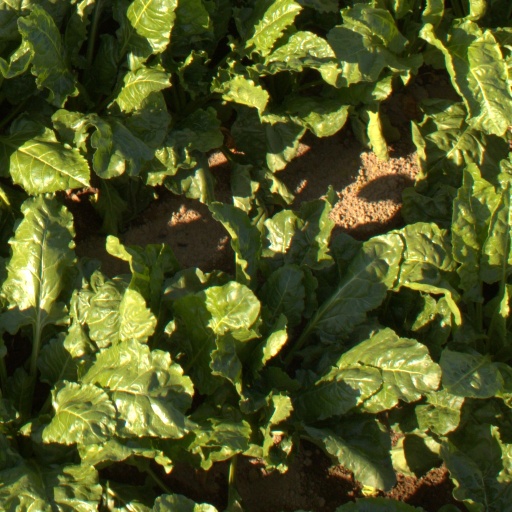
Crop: sugar beet